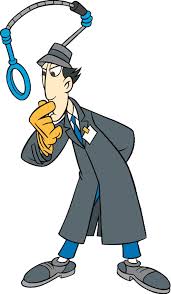
Portrait style: Cartoon Portrait